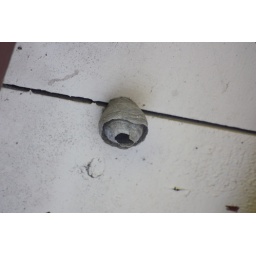
May 5, 2010We spotted a couple of unusual paper wasp nest under the eaves.  They're gone now.